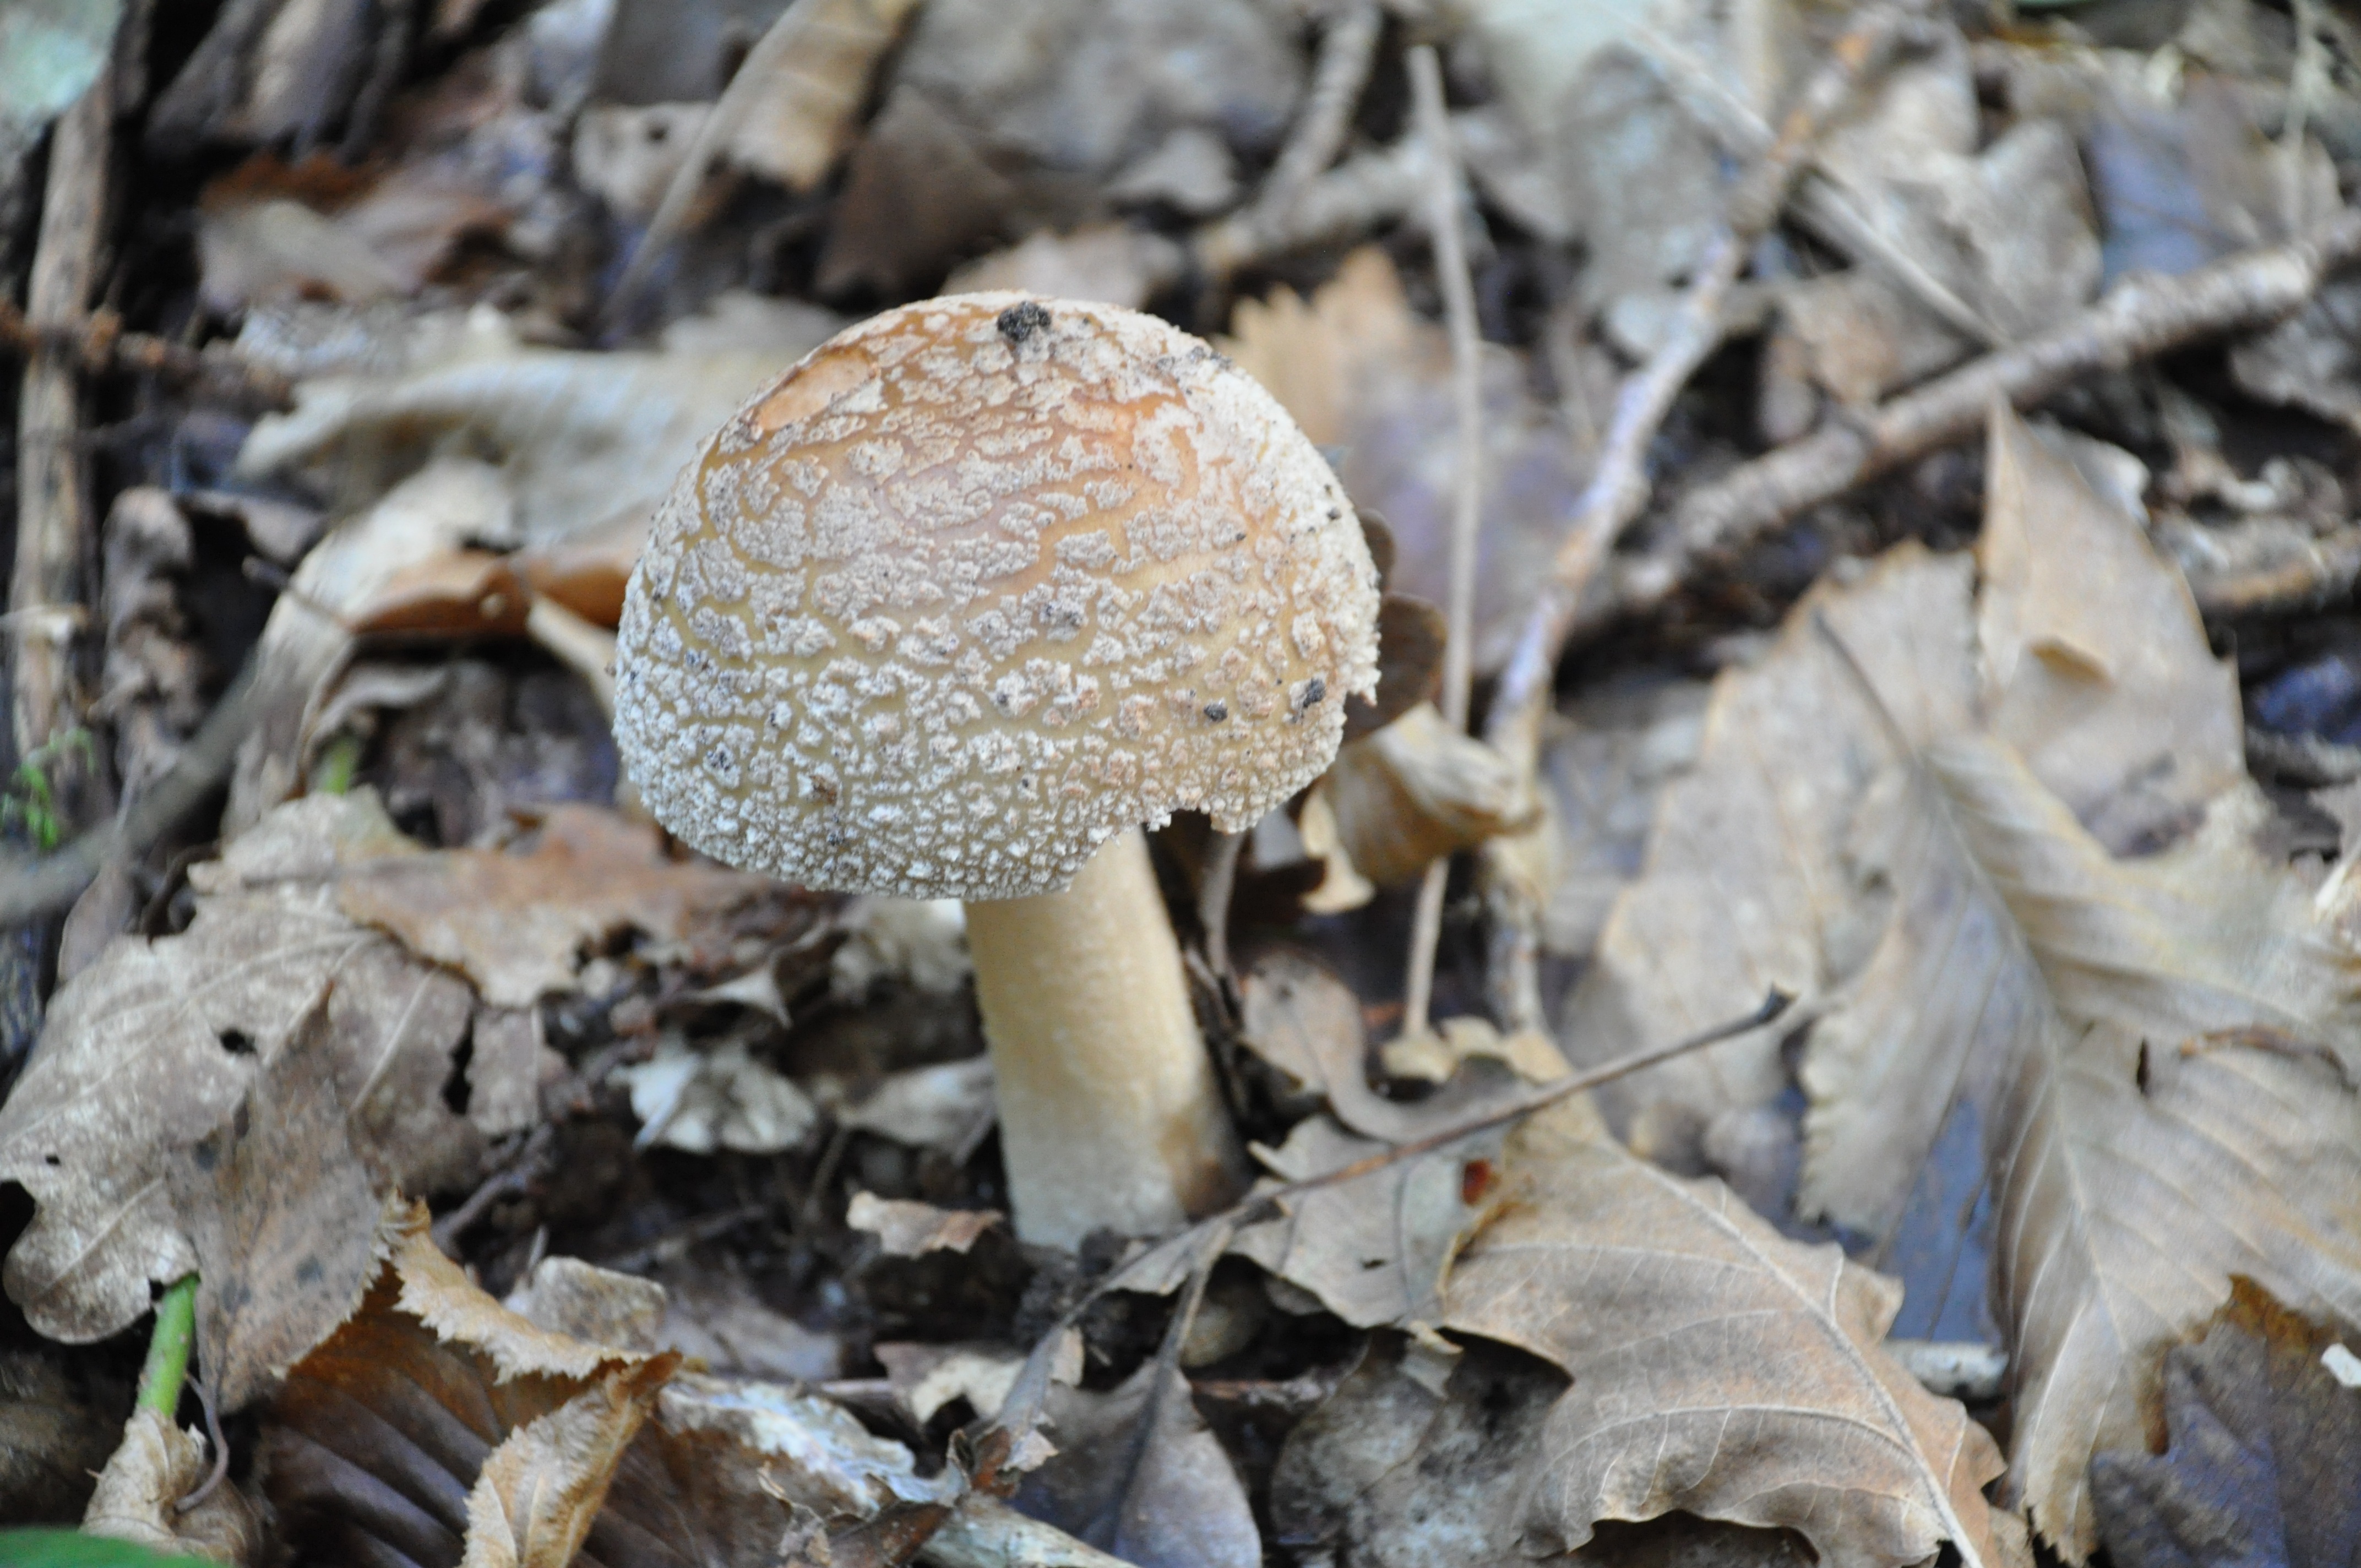
nature, forest, wood, fall, foliage, collection, autumn, ride, mushroom, flora, season, plants, trees, leaves, fungus, undergrowth, amanita, boletus, woodland, bolete, pick, poisonous mushroom, agaricus, forest mushrooms, carpet of leaves, under wood, matsutake, oyster mushroom, edible mushroom, shiitake, agaricomycetes, agaricaceae, champignon mushroom, penny bun, pleurotus eryngii, hen of the wood